Tim Kelly (Alaska politician)

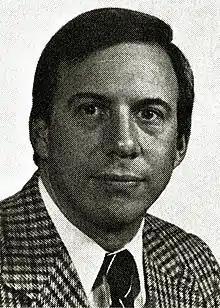
Portrait of Timothy Donahue "Tim" Kelly

Timothy Donahue Kelly (August 15, 1944 – August 17, 2009) was an American businessman and politician.